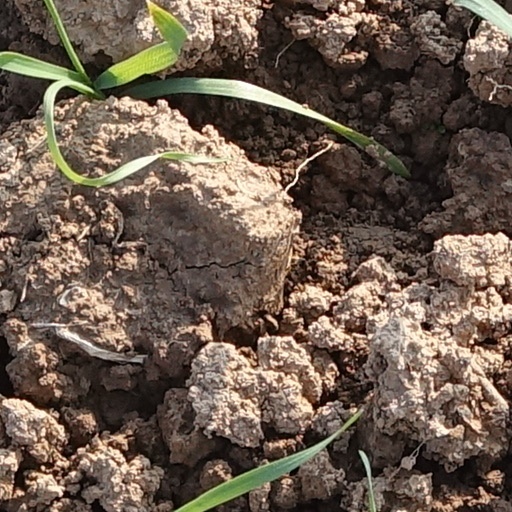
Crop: wheat